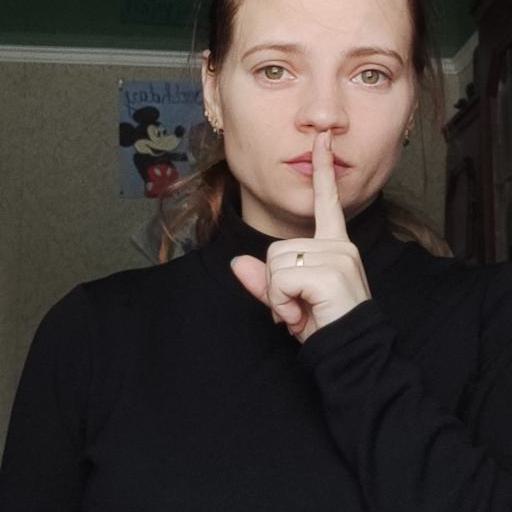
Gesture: mute